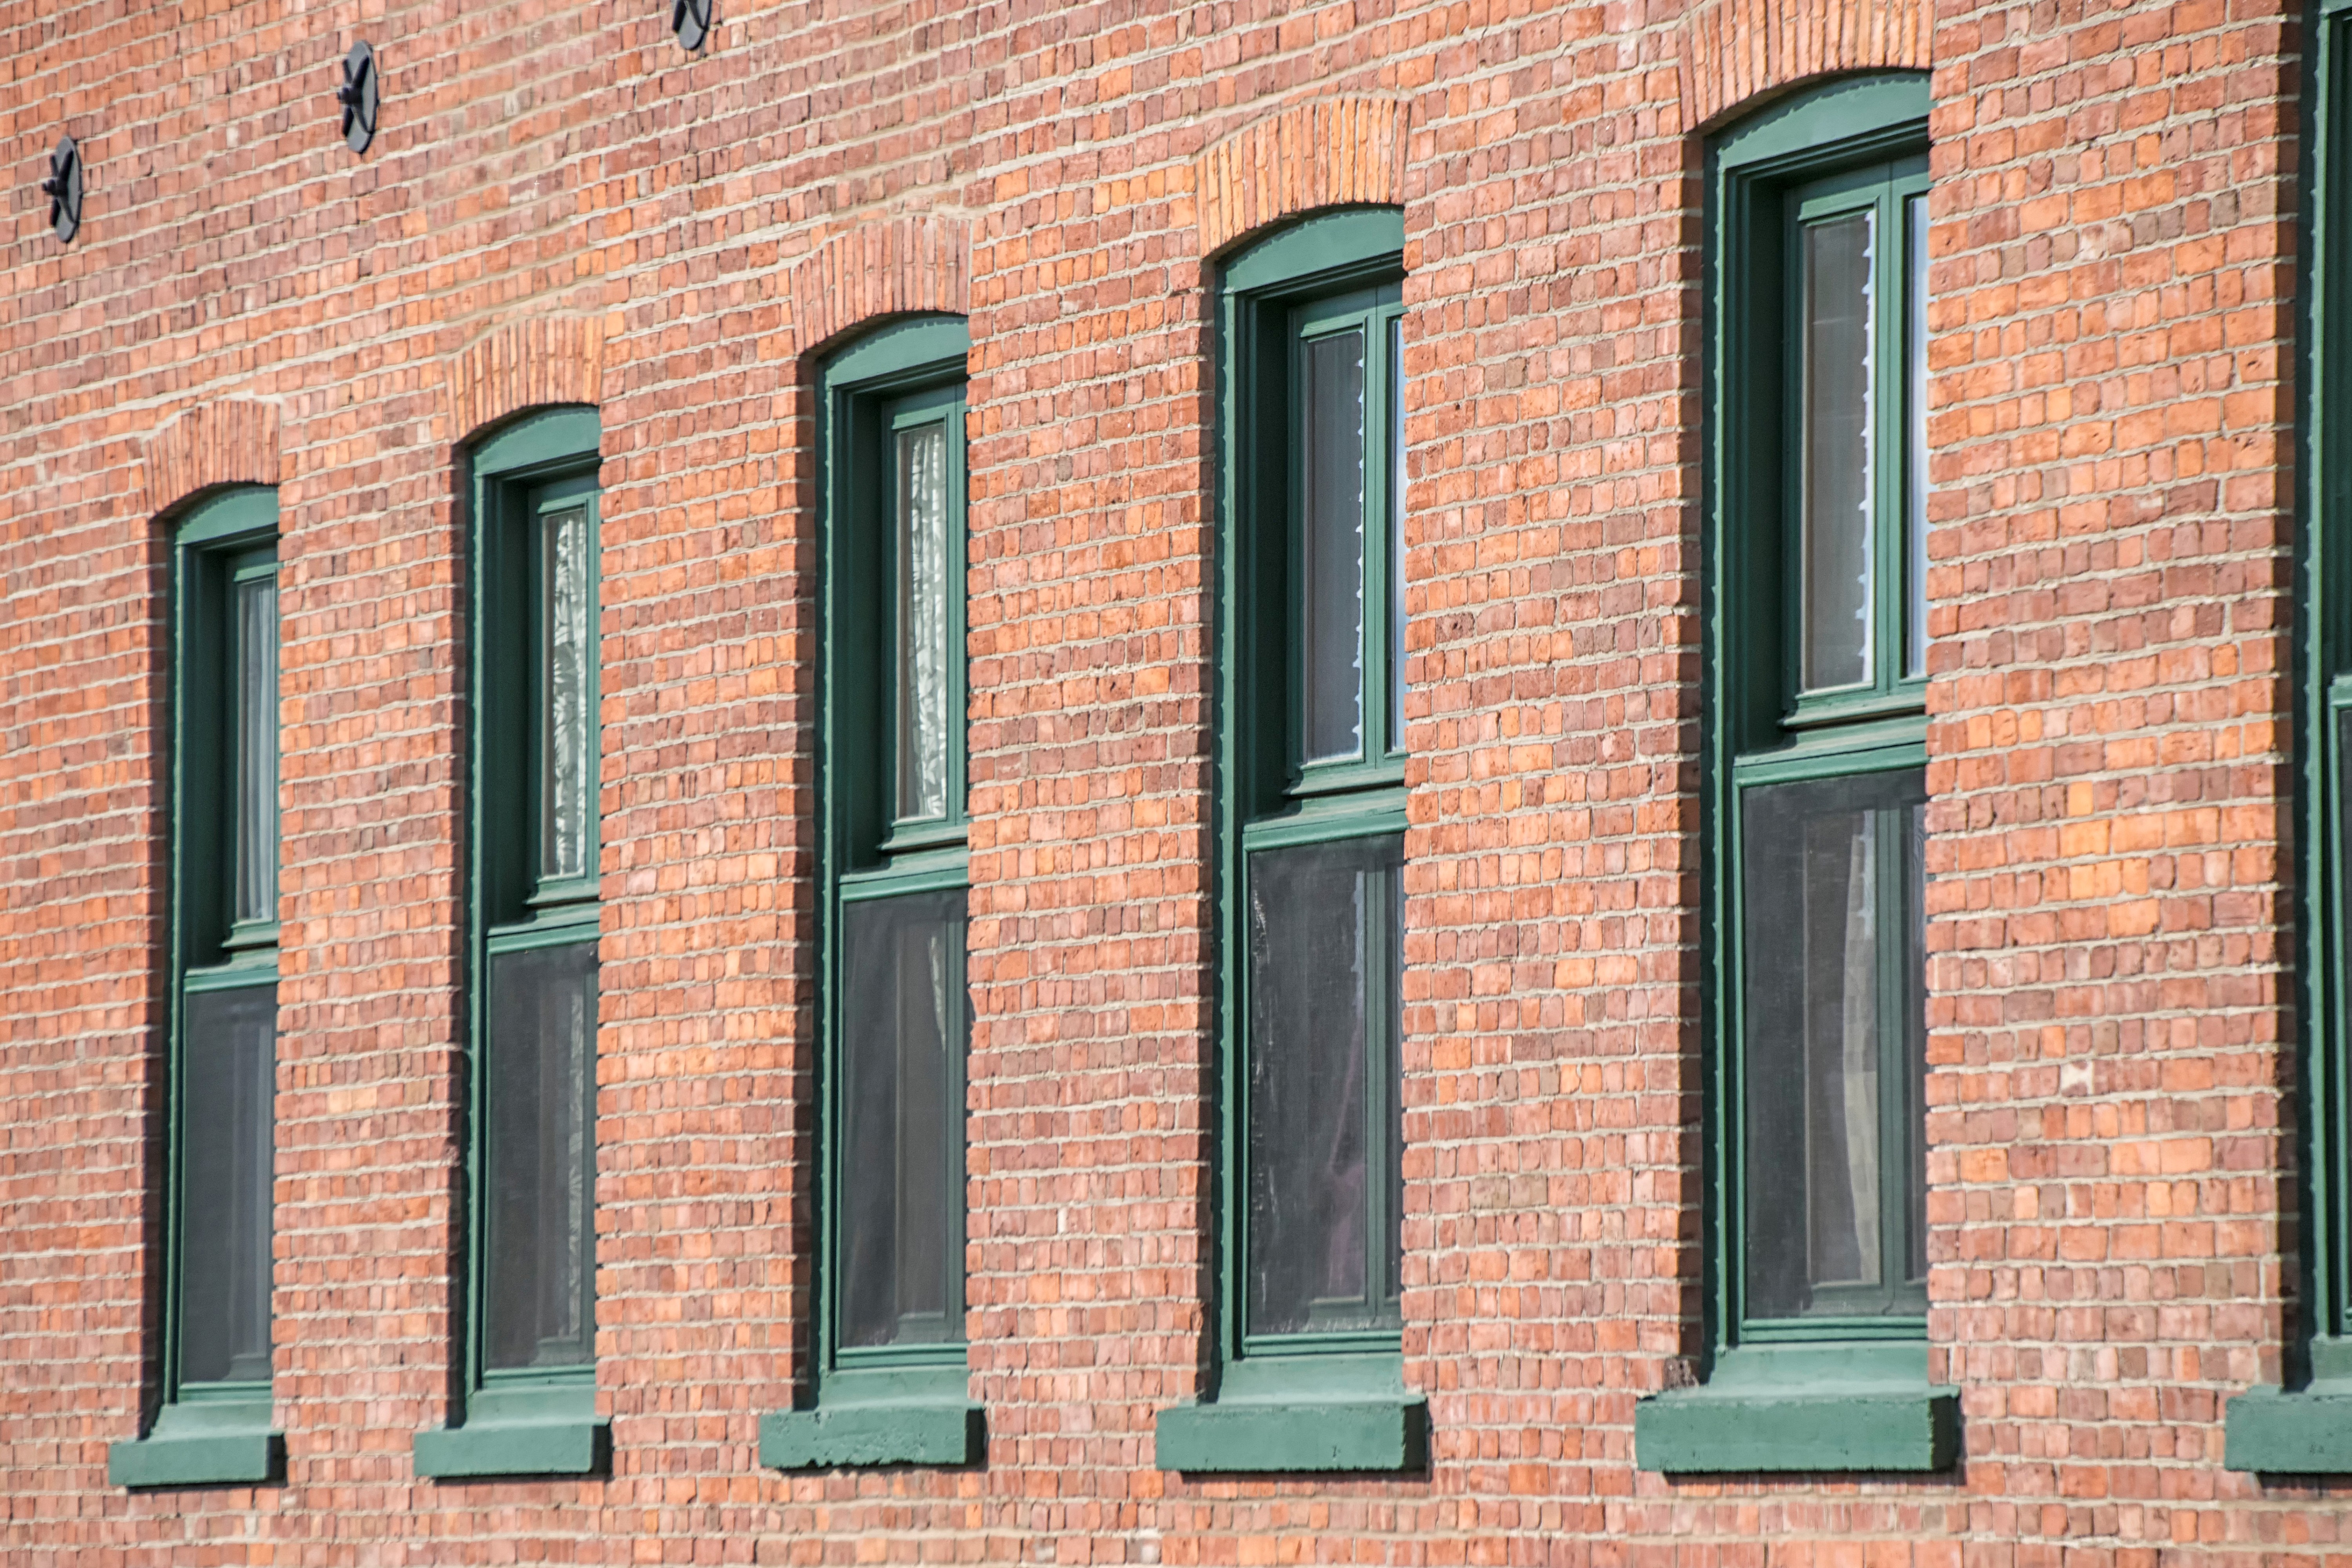
nature, structure, wood, window, wall, column, facade, brick, door, material, canada, quebec, brickwork, sherbrooke